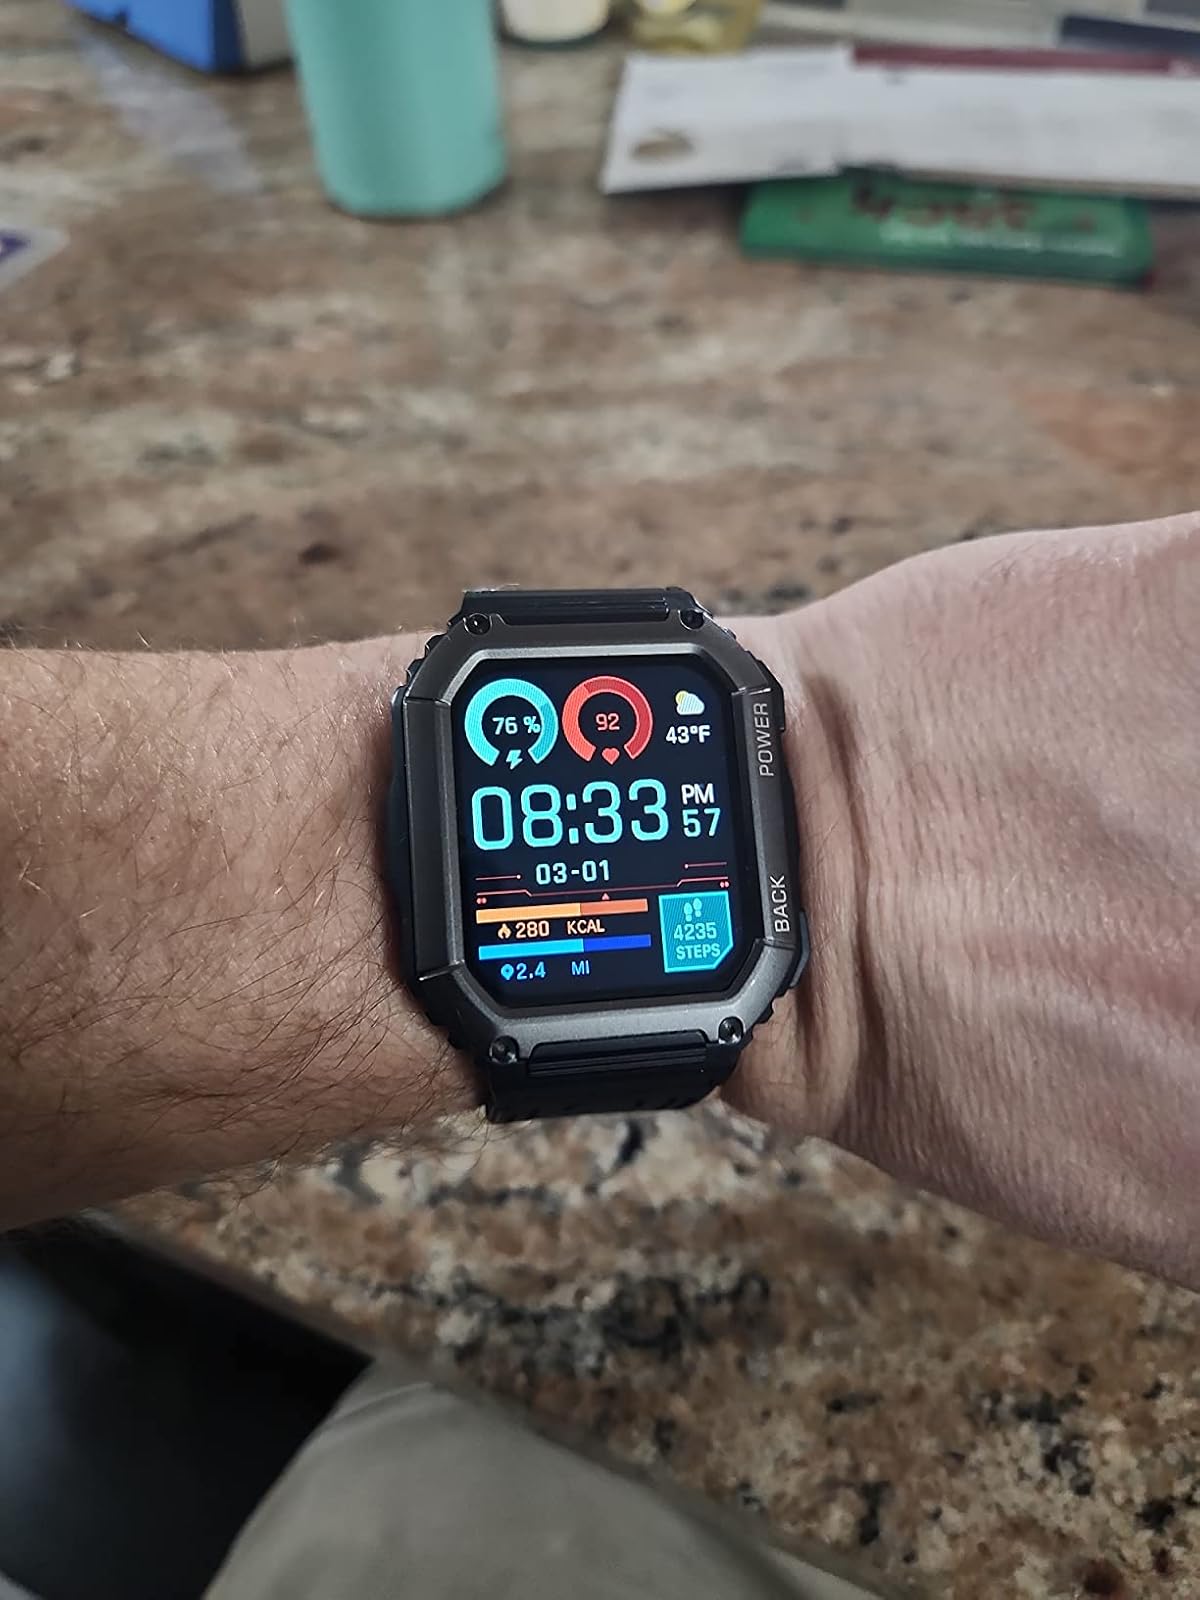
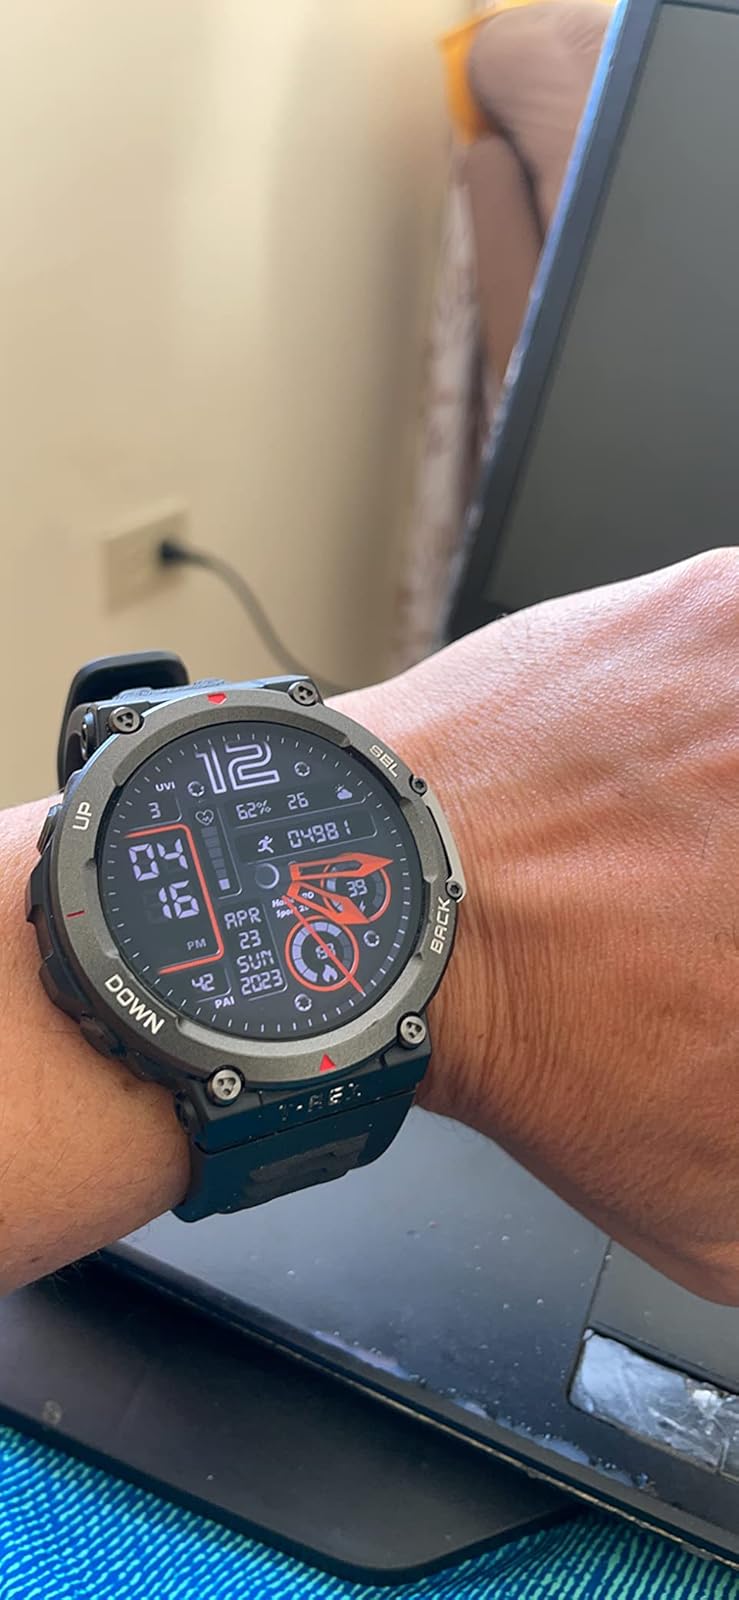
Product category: smartwatch
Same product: no